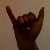
The image shows a hand gesture representing the letter 'Y' in Indian Sign Language.